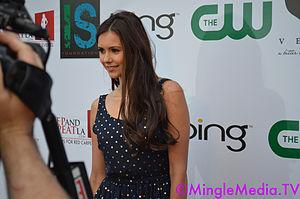
Vampire Diaries, ou Journal d'un vampire au Québec, est une série télévisée américaine développée par Julie Plec et Kevin Williamson. Elle a été diffusée du 10 septembre 2009 au 10 mars 2017 sur The CW aux États-Unis et en simultané sur CTV Two au Canada.